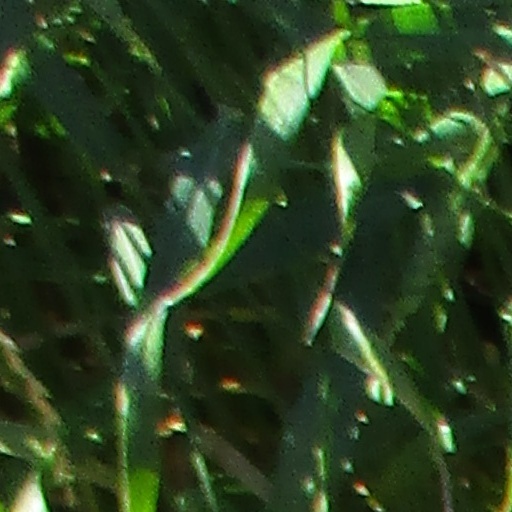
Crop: wheat